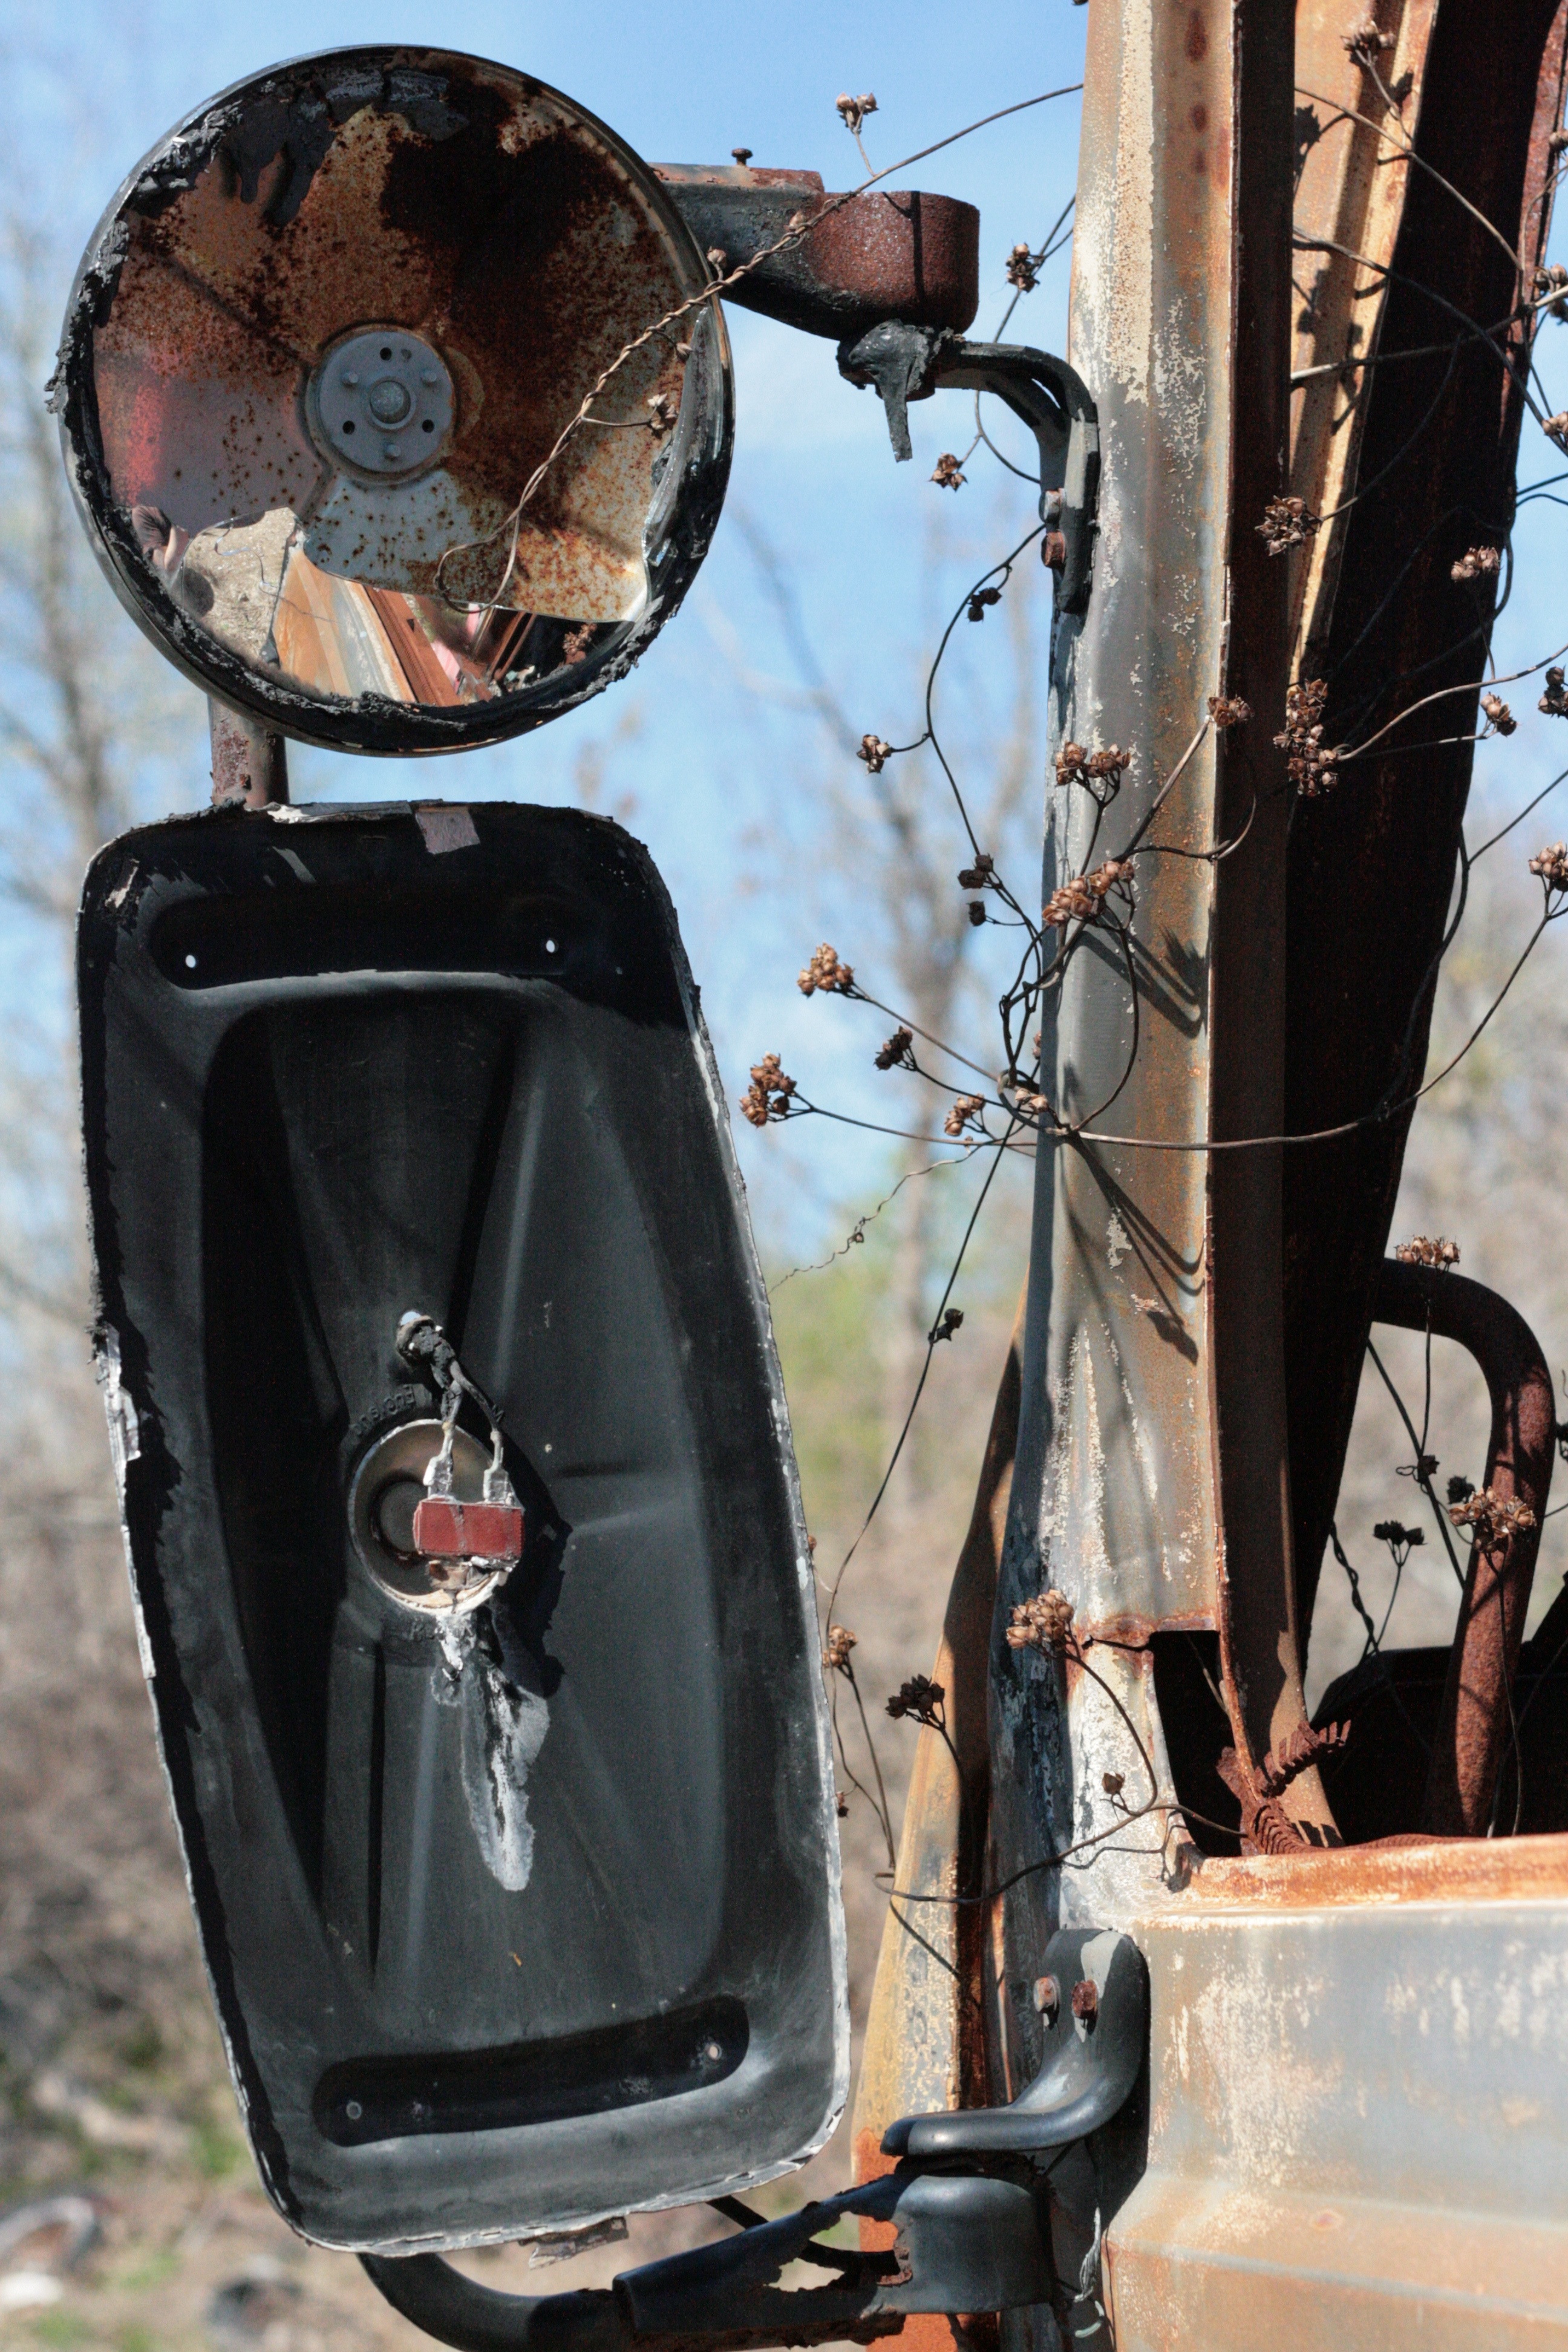
old, rust, truck, vehicle, motorcycle, broken, junk, plants, mirror, junkyard, yard, scrap